Fox hunting

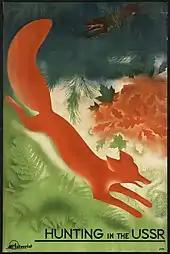
Lithograph. Tourism travel poster issued 1922–1959 (approximate)

The other main countries in which organized fox hunting with hounds is practised are Ireland (which has 41 registered packs), Australia, France (this hunting practice is also used for other animals such as deer, wild boar, fox, hare or rabbit), Canada and Italy. There is one pack of foxhounds in Portugal, and one in India. Although there are 32 packs for the hunting of foxes in France, hunting tends to take place mainly on a small scale and on foot, with mounted hunts tending to hunt red or roe deer, or wild boar.